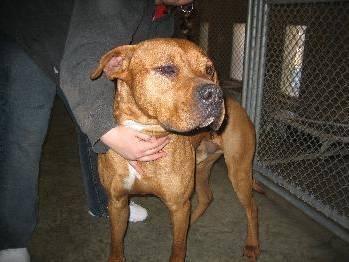
dog